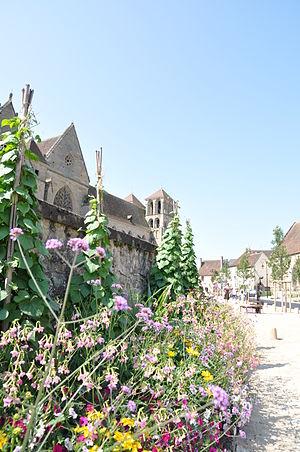
Extérieur en fleurs